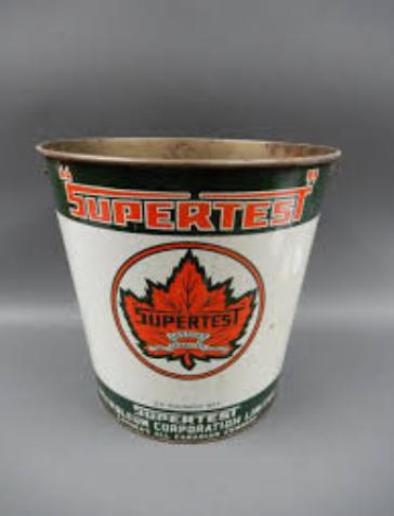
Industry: Transportation